Magnat (film)

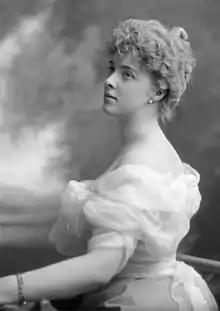
Daisy, Princess of Pless.

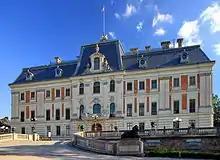
Pszczyna Castle.

In the year 1900, the German Emperor, Wilhelm II, was invited to a bison hunt at the hunting lodge and estate of wealthy industrialist and businessman Prince Hans Heinrich XV (of the von Teuss family) in Prussian Silesia. The emperor, satisfied with the diplomatic services of the Prince for the country and charmed by his young wife Daisy, offers him a profitable position. The Prince is obliged to choose: either become the Great Huntsman of the Crown and receive additional land for building new factories, coal mines and manufacturing plants, or become an Ambassador of the German Empire in London. Although under the constant pressure of his wife to choose the position of an ambassador, Hans Heinrich decides to choose the position of the Great Huntsman of the Empire. Distressed, Princess Daisy later turns to the Emperor for help in order to escape from her tyrannical, cynical and obsessed husband. Upon the Kaiser's refusal, she becomes involved in a scandalous affair that would later have devastating consequences on the von Teuss family and her marriage. The Prince eventually divorced Daisy in the 1920s.